Dubai Outlet Mall

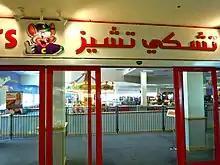
Chuck E Cheese in the Dubai Outlet Mall

The mall used to host Chuck E. Cheese's, a family entertainment venue, however it has been closed since mid-2024.